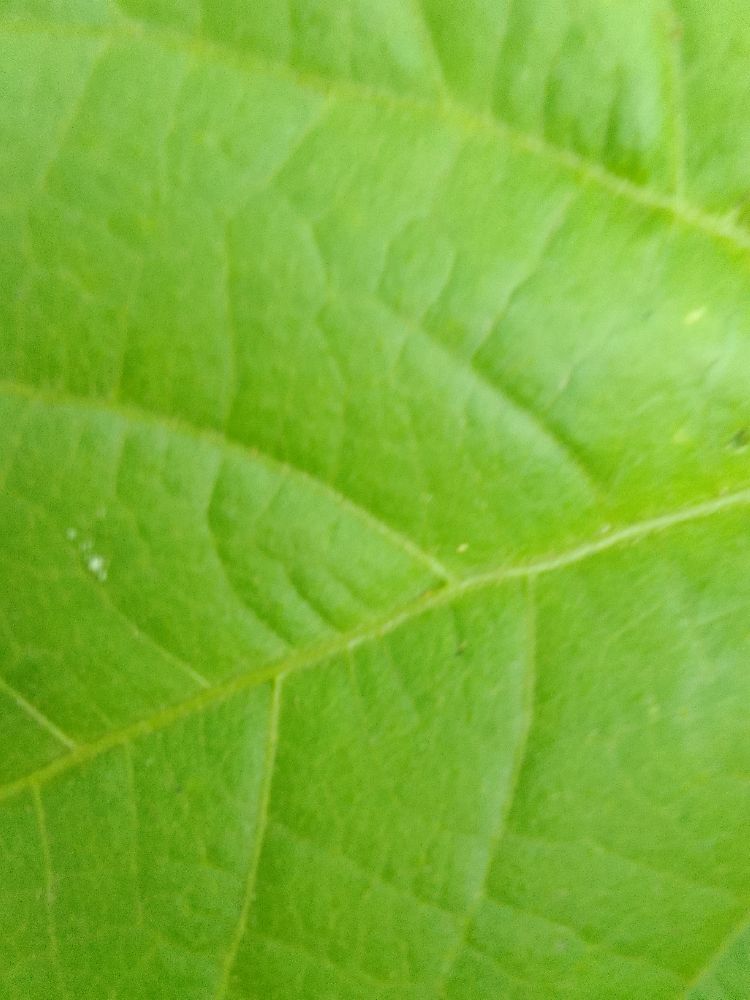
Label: healthy